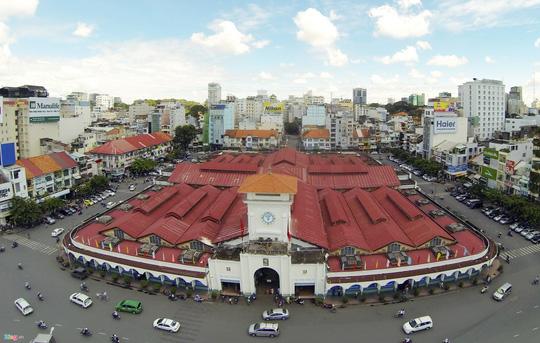
đây là khung cảnh nhìn từ trên cao của một khu chợ